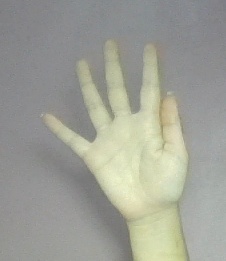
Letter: sheen